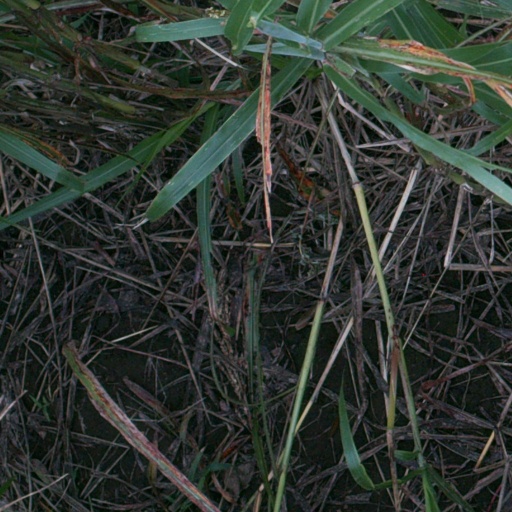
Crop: sorghum